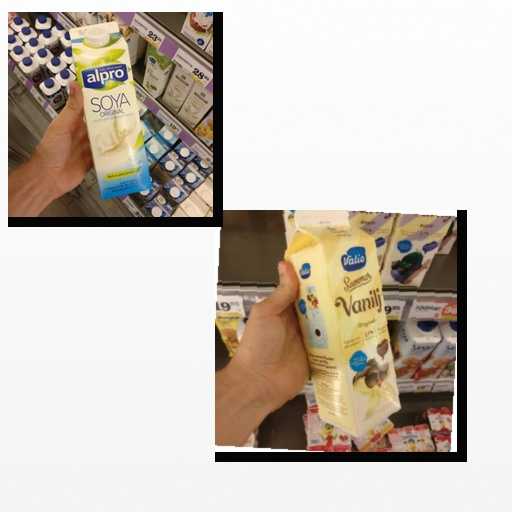
Food items: soy_milk, vanilla_yogurt